Hengshui railway station

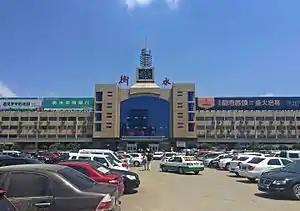
Station building in June 2016

The Hengshui railway station is a railway station of Jingjiu Railway, Shide Railway, Shiji Passenger Railway that located in Hengshui, Hebei province, China.